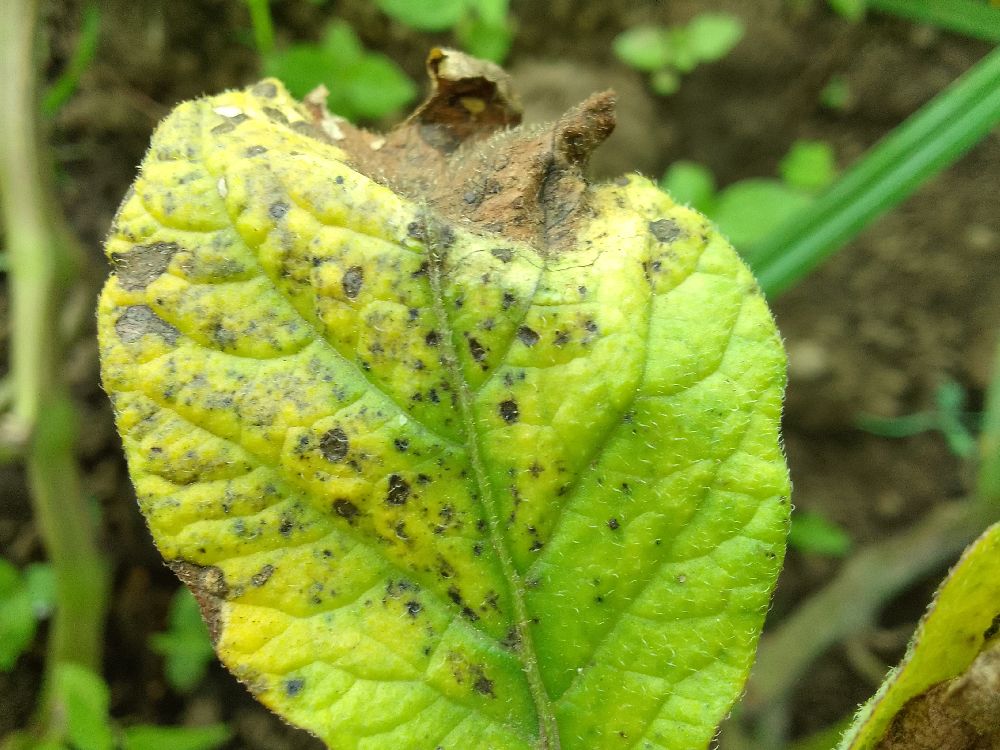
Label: Early blight